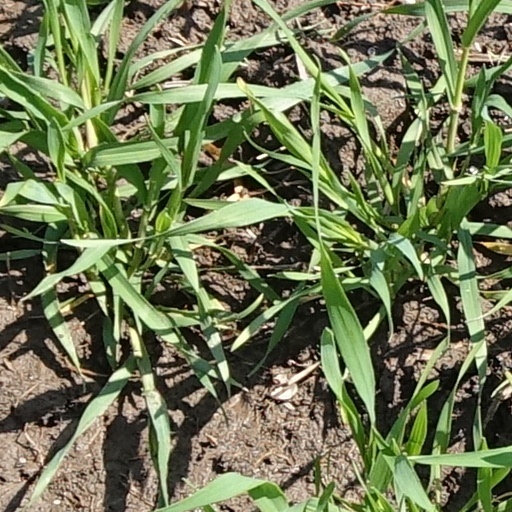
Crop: wheat